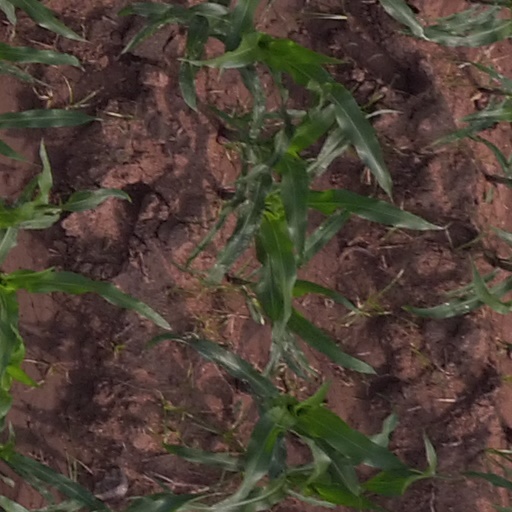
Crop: maize; corn